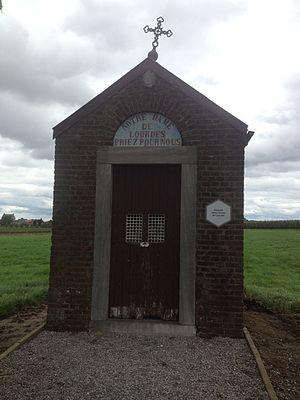
Faimes est une commune francophone de Belgique située en Région wallonne dans la province de Liège, ainsi qu'un hameau en faisant partie. Ils se trouvent dans la région naturelle de Hesbaye.